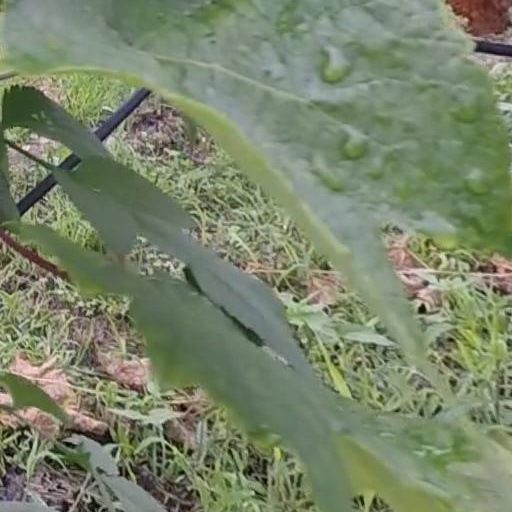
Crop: grape